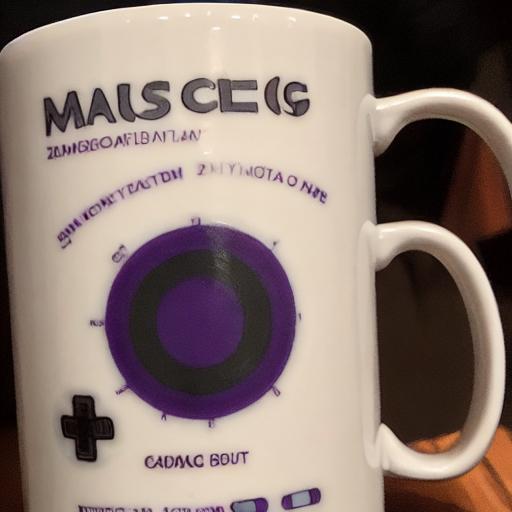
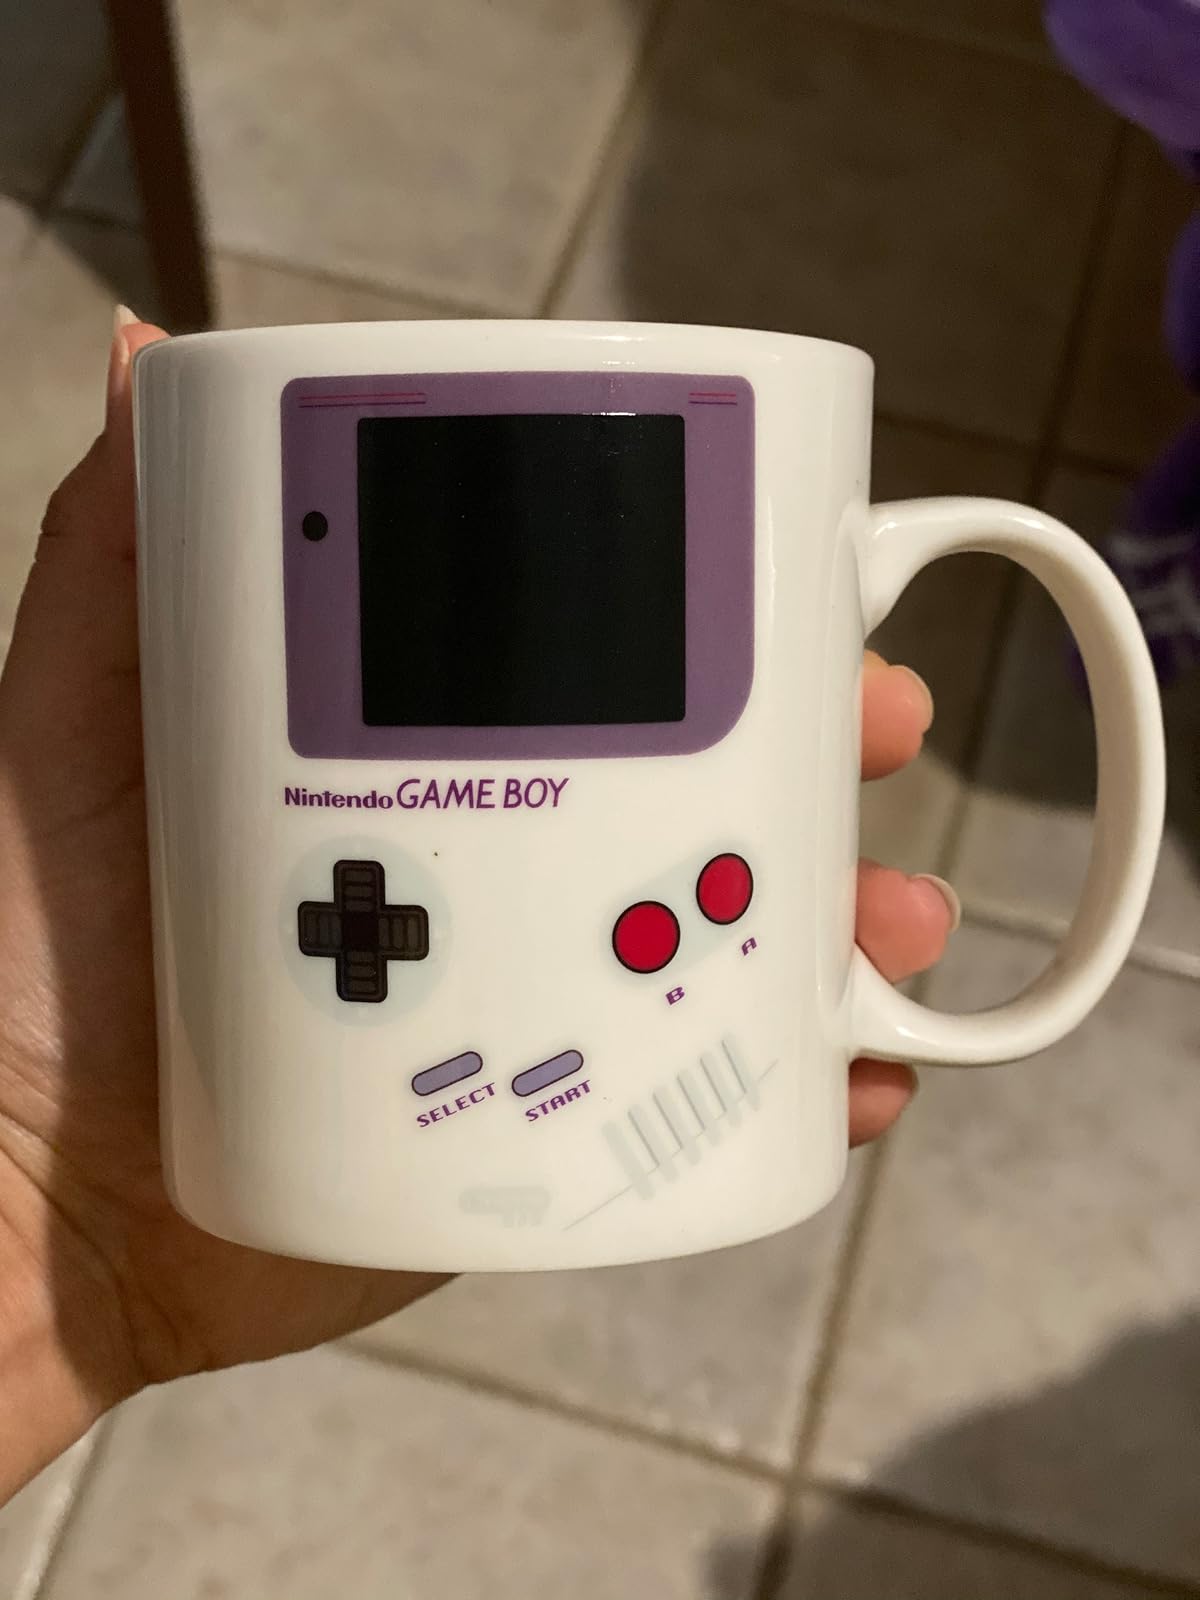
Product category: items_mug
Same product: no